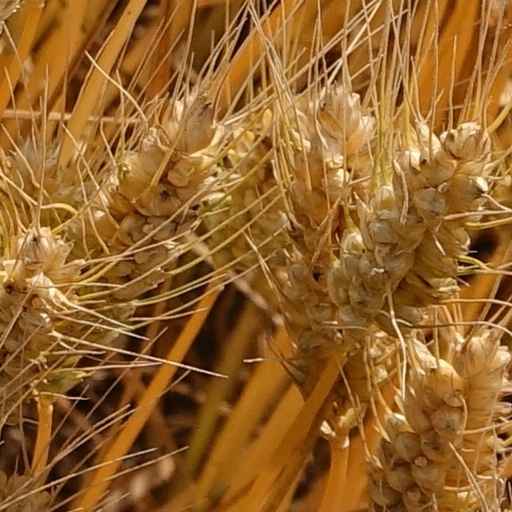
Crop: wheat